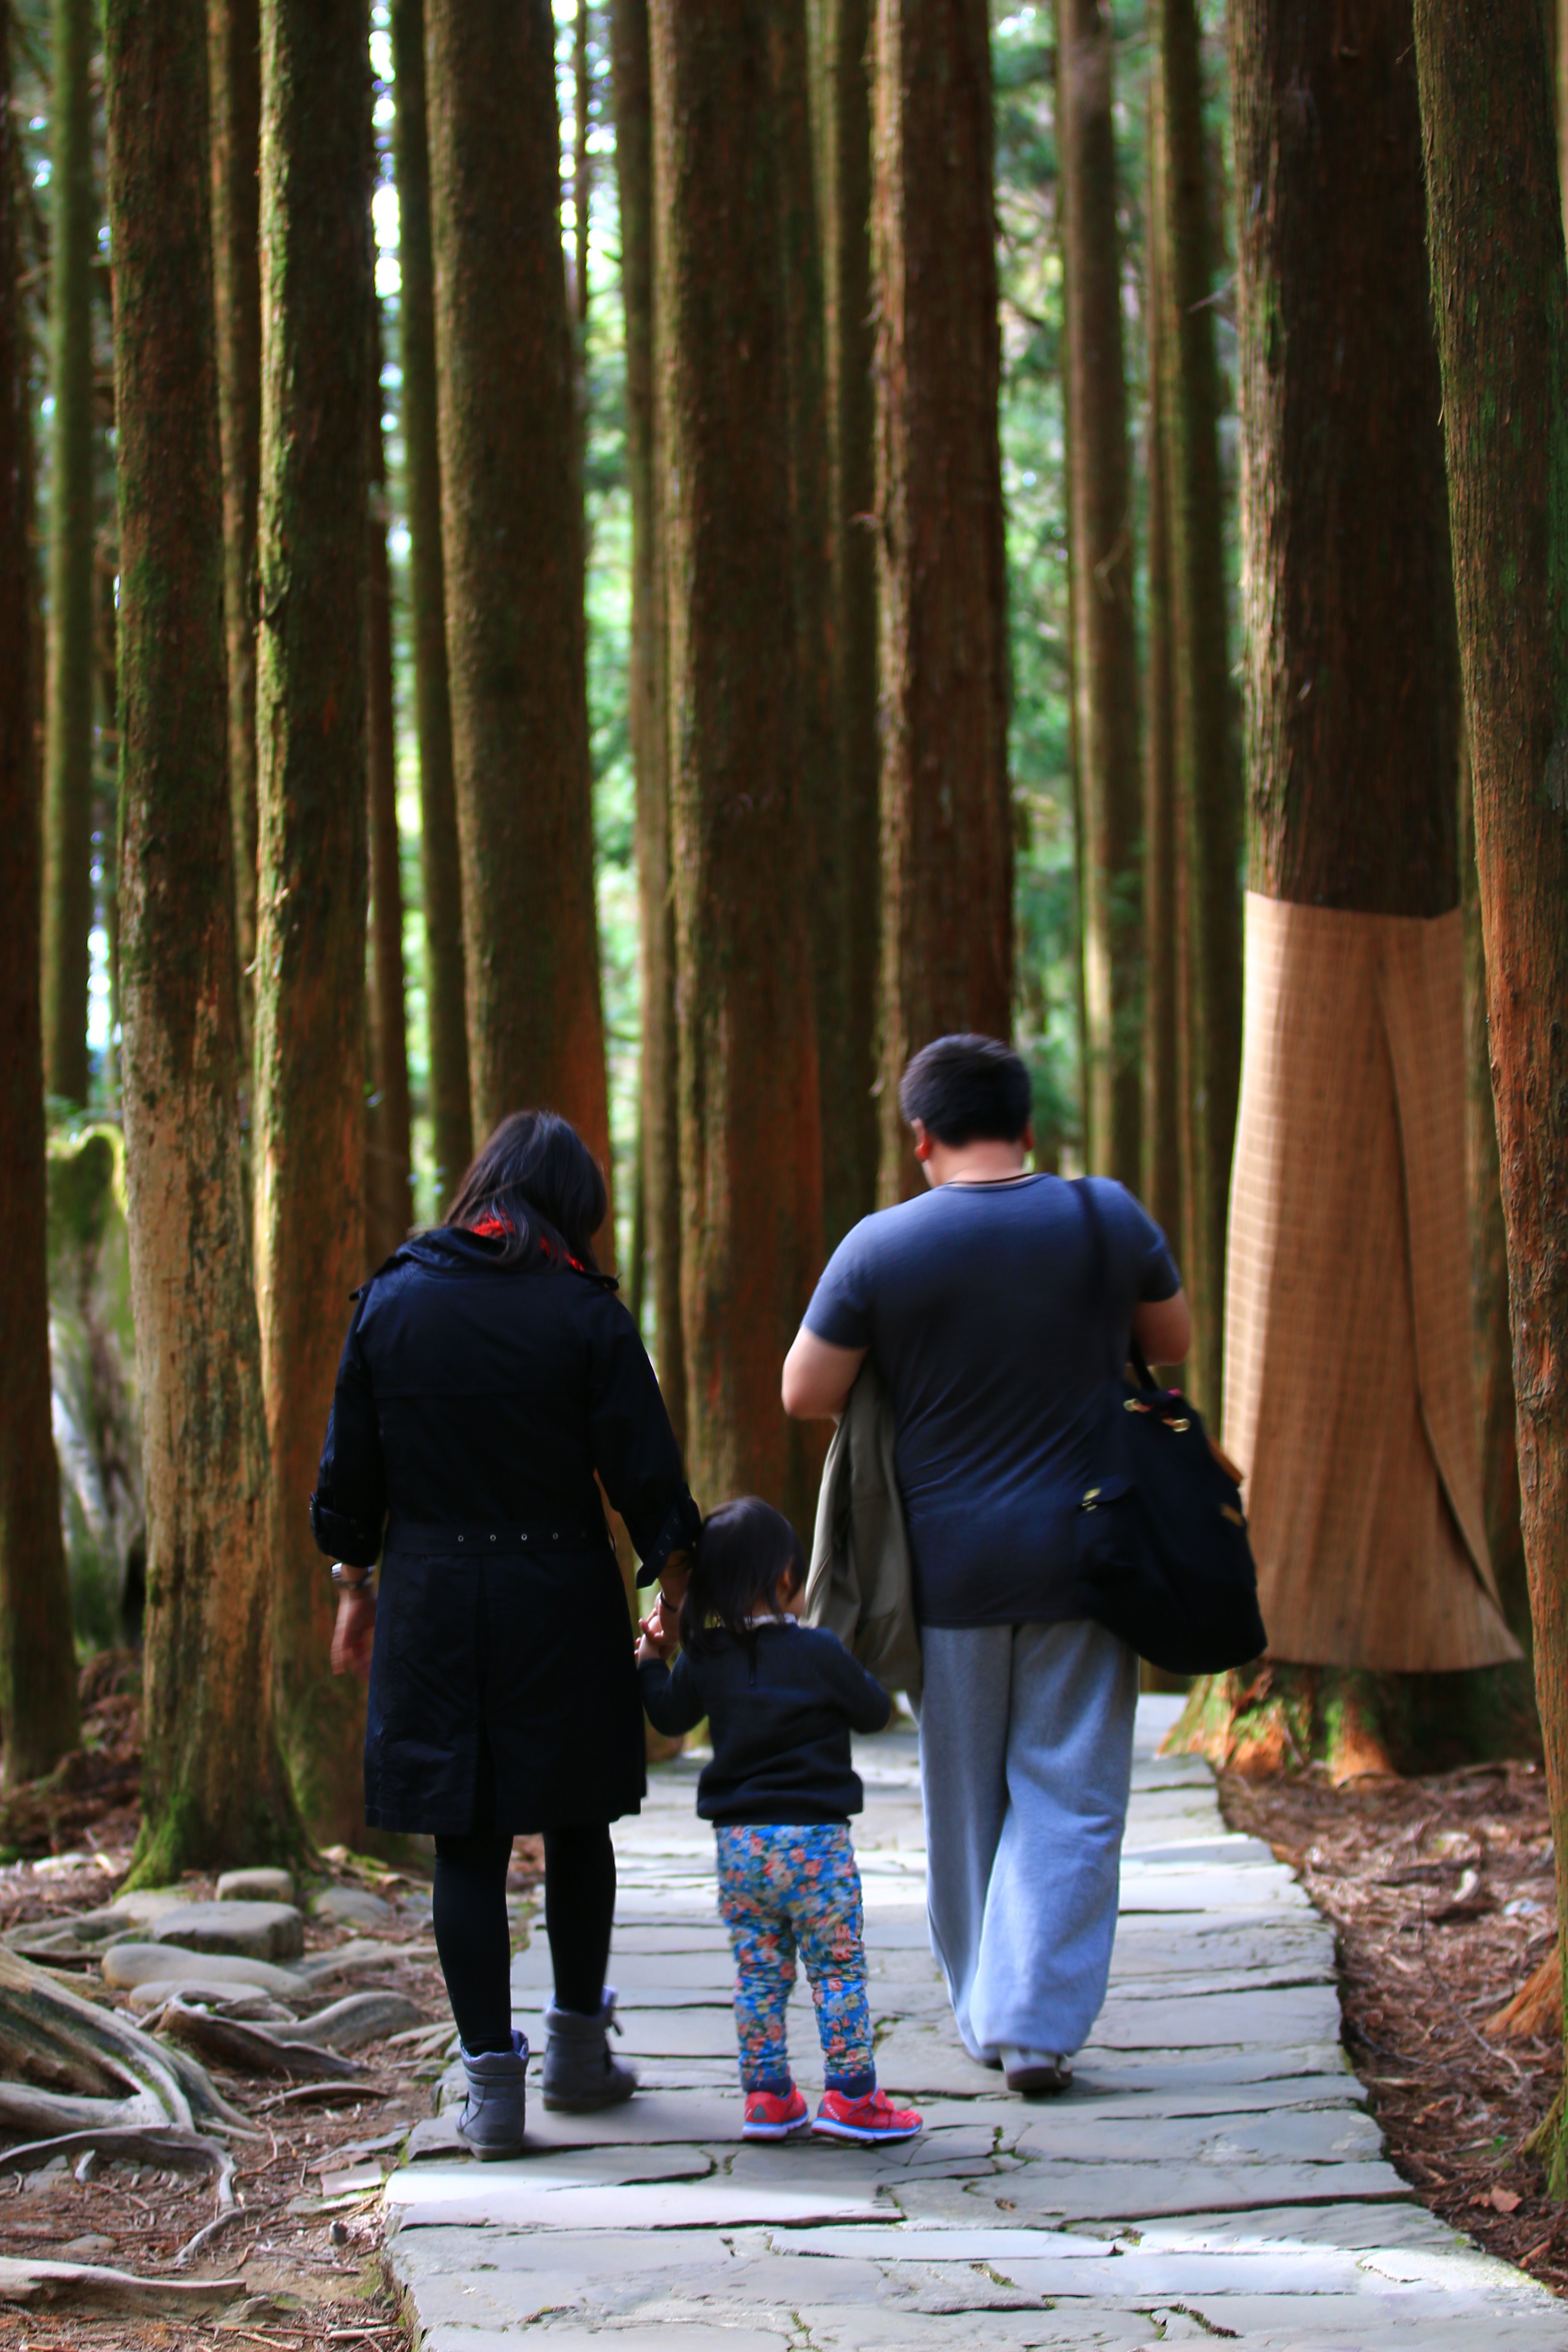
tree, forest, walking, people, walk, autumn, child, woodland, parents, a person, falily